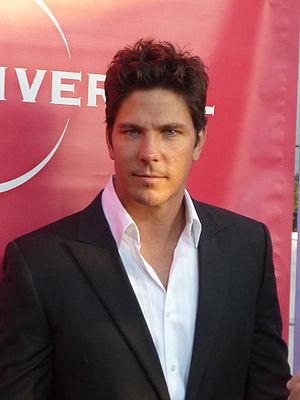
Battlestar Galactica est une série télévisée anglo-canado-américaine dramatique de science-fiction en 73 épisodes, développée par Ronald D. Moore, dont la diffusion a débuté sur Sky One le 18 octobre 2004 et s'est achevée le 20 mars 2009 sur Sci-Fi Channel. Cette série s'inspire de Galactica, une autre série créée en 1978 par Glen A. Larson.